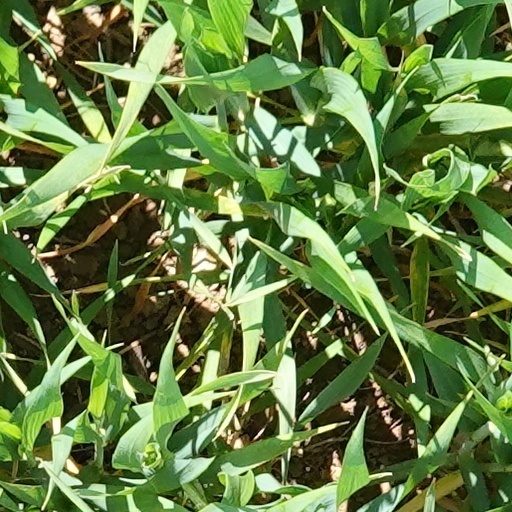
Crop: wheat